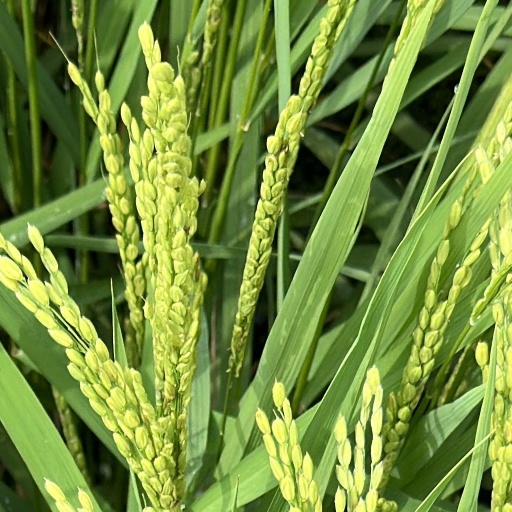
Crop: rice